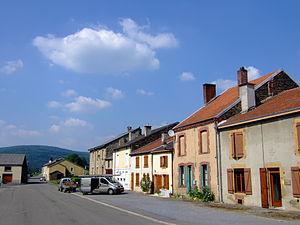
Haulmé (Ardennes)
Haulmé est une commune française, située dans le département des Ardennes en région Grand Est. Ses habitants sont appelés les « Bourriques ».
La Trans-Semoysienne est une piste cyclable et piétonne utilisant l'ancien parcours de chemins de fer le long de la Semoy, de Monthermé à Les Hautes-Rivières.